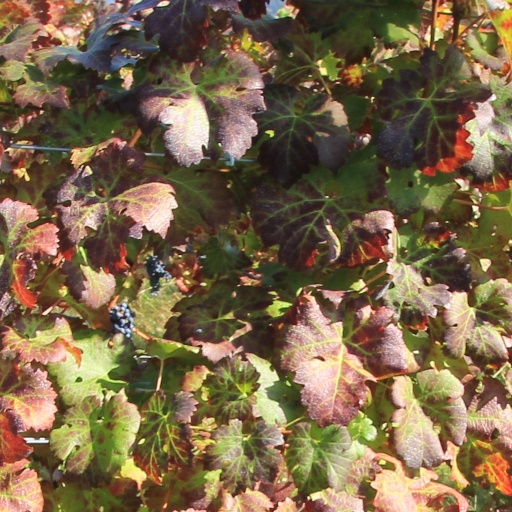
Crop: grape